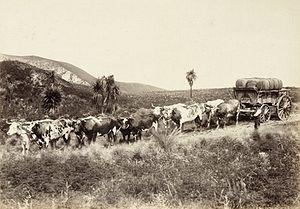
Le chariot à bœufs était un véhicule de transport traditionnel, en particulier en Afrique du Sud et dans les pays adjacents, mais aussi en Nouvelle-Zélande et en Australie, où il était connu sous le nom de Ox wagon. La première utilisation connue de ces chariots à bœufs date d'environ mai 1670, mais ils sont toujours utilisés de nos jours en certaines circonstances en concurrence avec les voitures.
Le transport en Nouvelle-Zélande prend place dans un espace insulaire montagneux faiblement peuplé, ce qui ne l'empêche de bénéficier d'une offre modale complète. Le territoire néo-zélandais est desservi par un réseau routier côtier appuyé par quelques lignes de chemin de fer. Il existe plusieurs aéroports permettant des vols internationaux et une desserte intérieure.
La Nouvelle-Zélande, en anglais New Zealand, en māori Aotearoa, est un pays d'Océanie, au sud-ouest de l'océan Pacifique, constitué de deux îles principales, et de nombreuses îles beaucoup plus petites, notamment l'île Stewart/Rakiura et les îles Chatham. Située à environ 2 000 km de l'Australie dont elle est séparée par la mer de Tasman, la Nouvelle-Zélande est très isolée géographiquement. Cet isolement a permis le développement d'une flore et d'une faune endémiques très riches et variées, allant des kauri géants aux insectes weta en passant par les kaponga et le kiwi, ces deux derniers étant des symboles du pays.